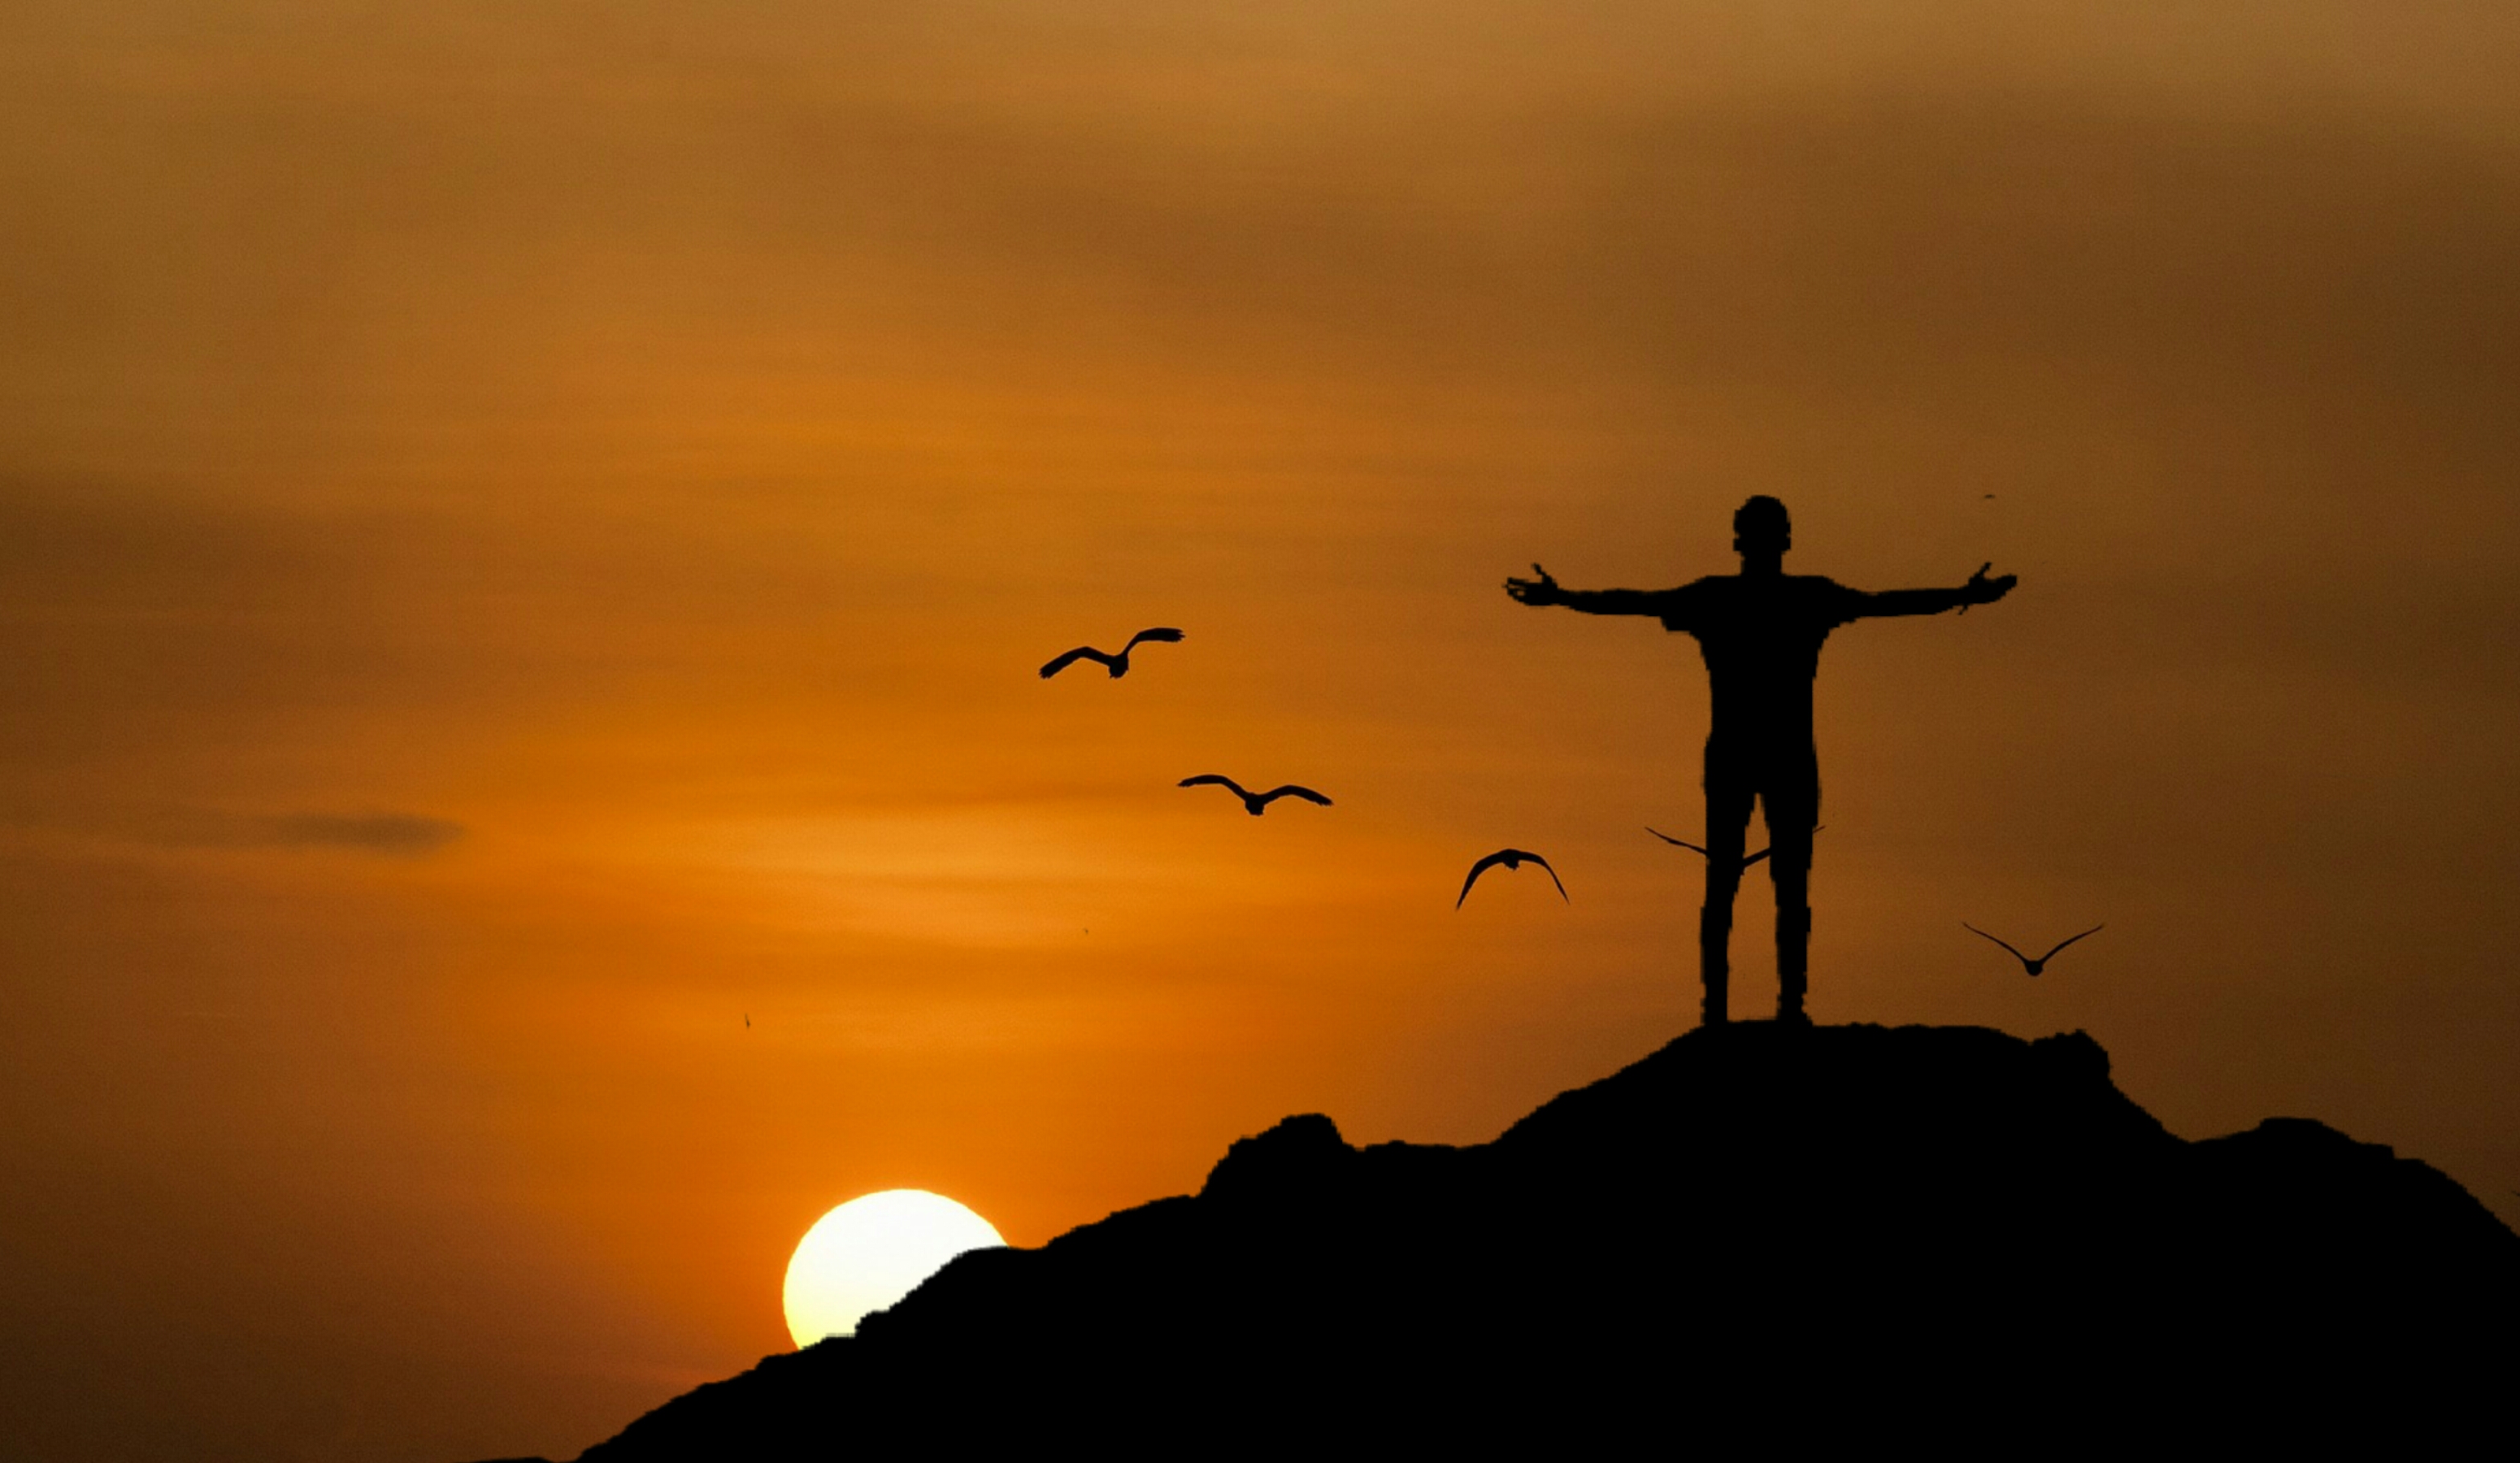
hiking, sunset, sun, birds, twilight, flying, freedom, person, top, rock, boulder, top view, outdoor, nature, sky, clouds, man, panoramic, inspirational, evening, night, silhouette, sunrise, afterglow, calm, dawn, horizon, dusk, cloud, stock photography